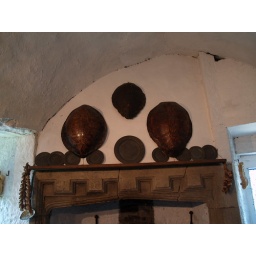
Cool turtle shells in a kitchen in Bunratty Castle.